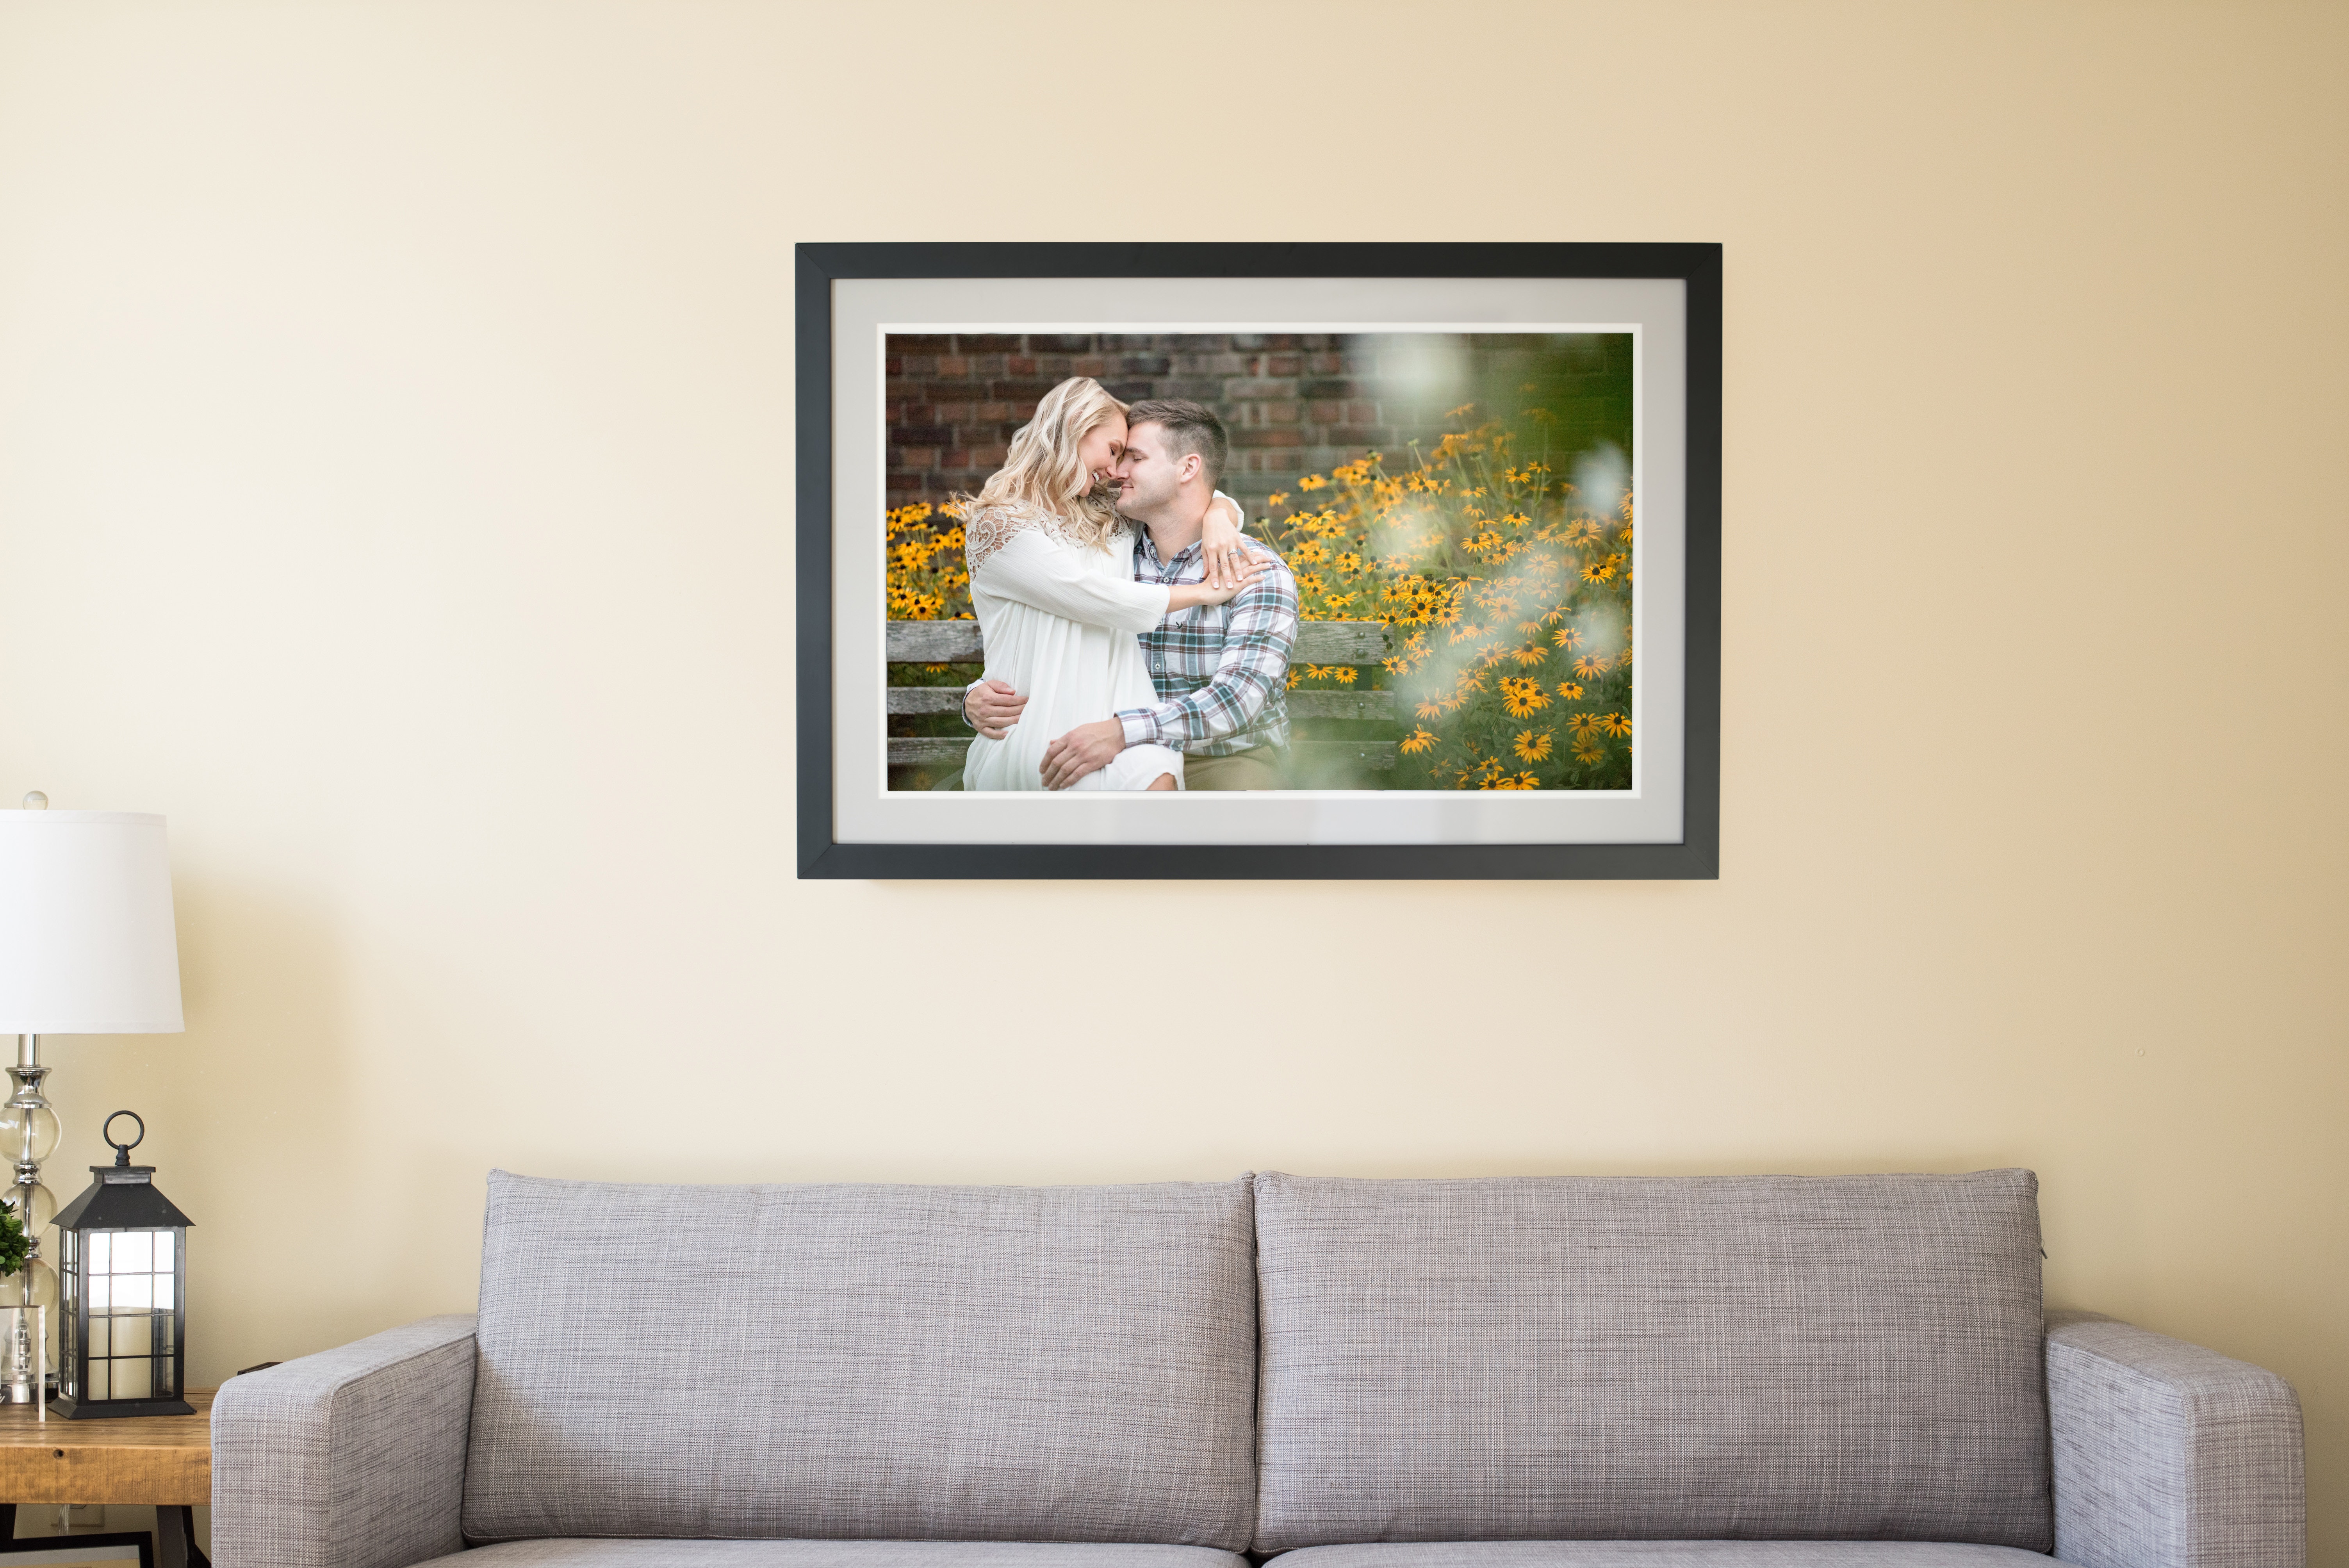
room, yellow, couch, furniture, sofa bed, wall, picture frame, art, living room, interior design, rectangle, watercolor paint, table, painting, modern art, stitch, home, photography, cross stitch, house, plant, needlework, paint